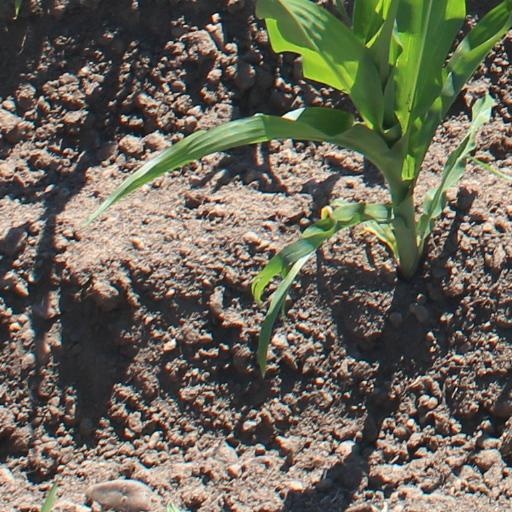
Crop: maize; corn